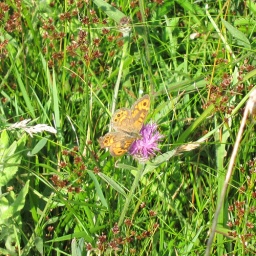
A butterfly seen on the coast path at Lower Treginnis, near Porthclais. Wall butterfly (Lasiommata megera)